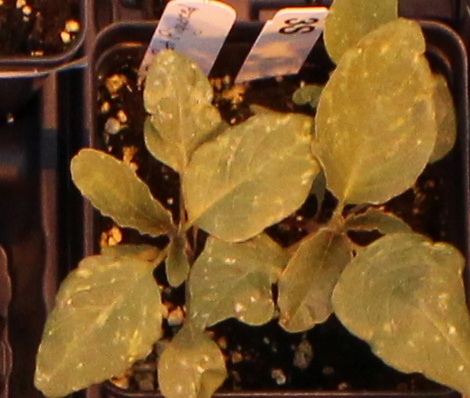
Label: Redroot Pigweed